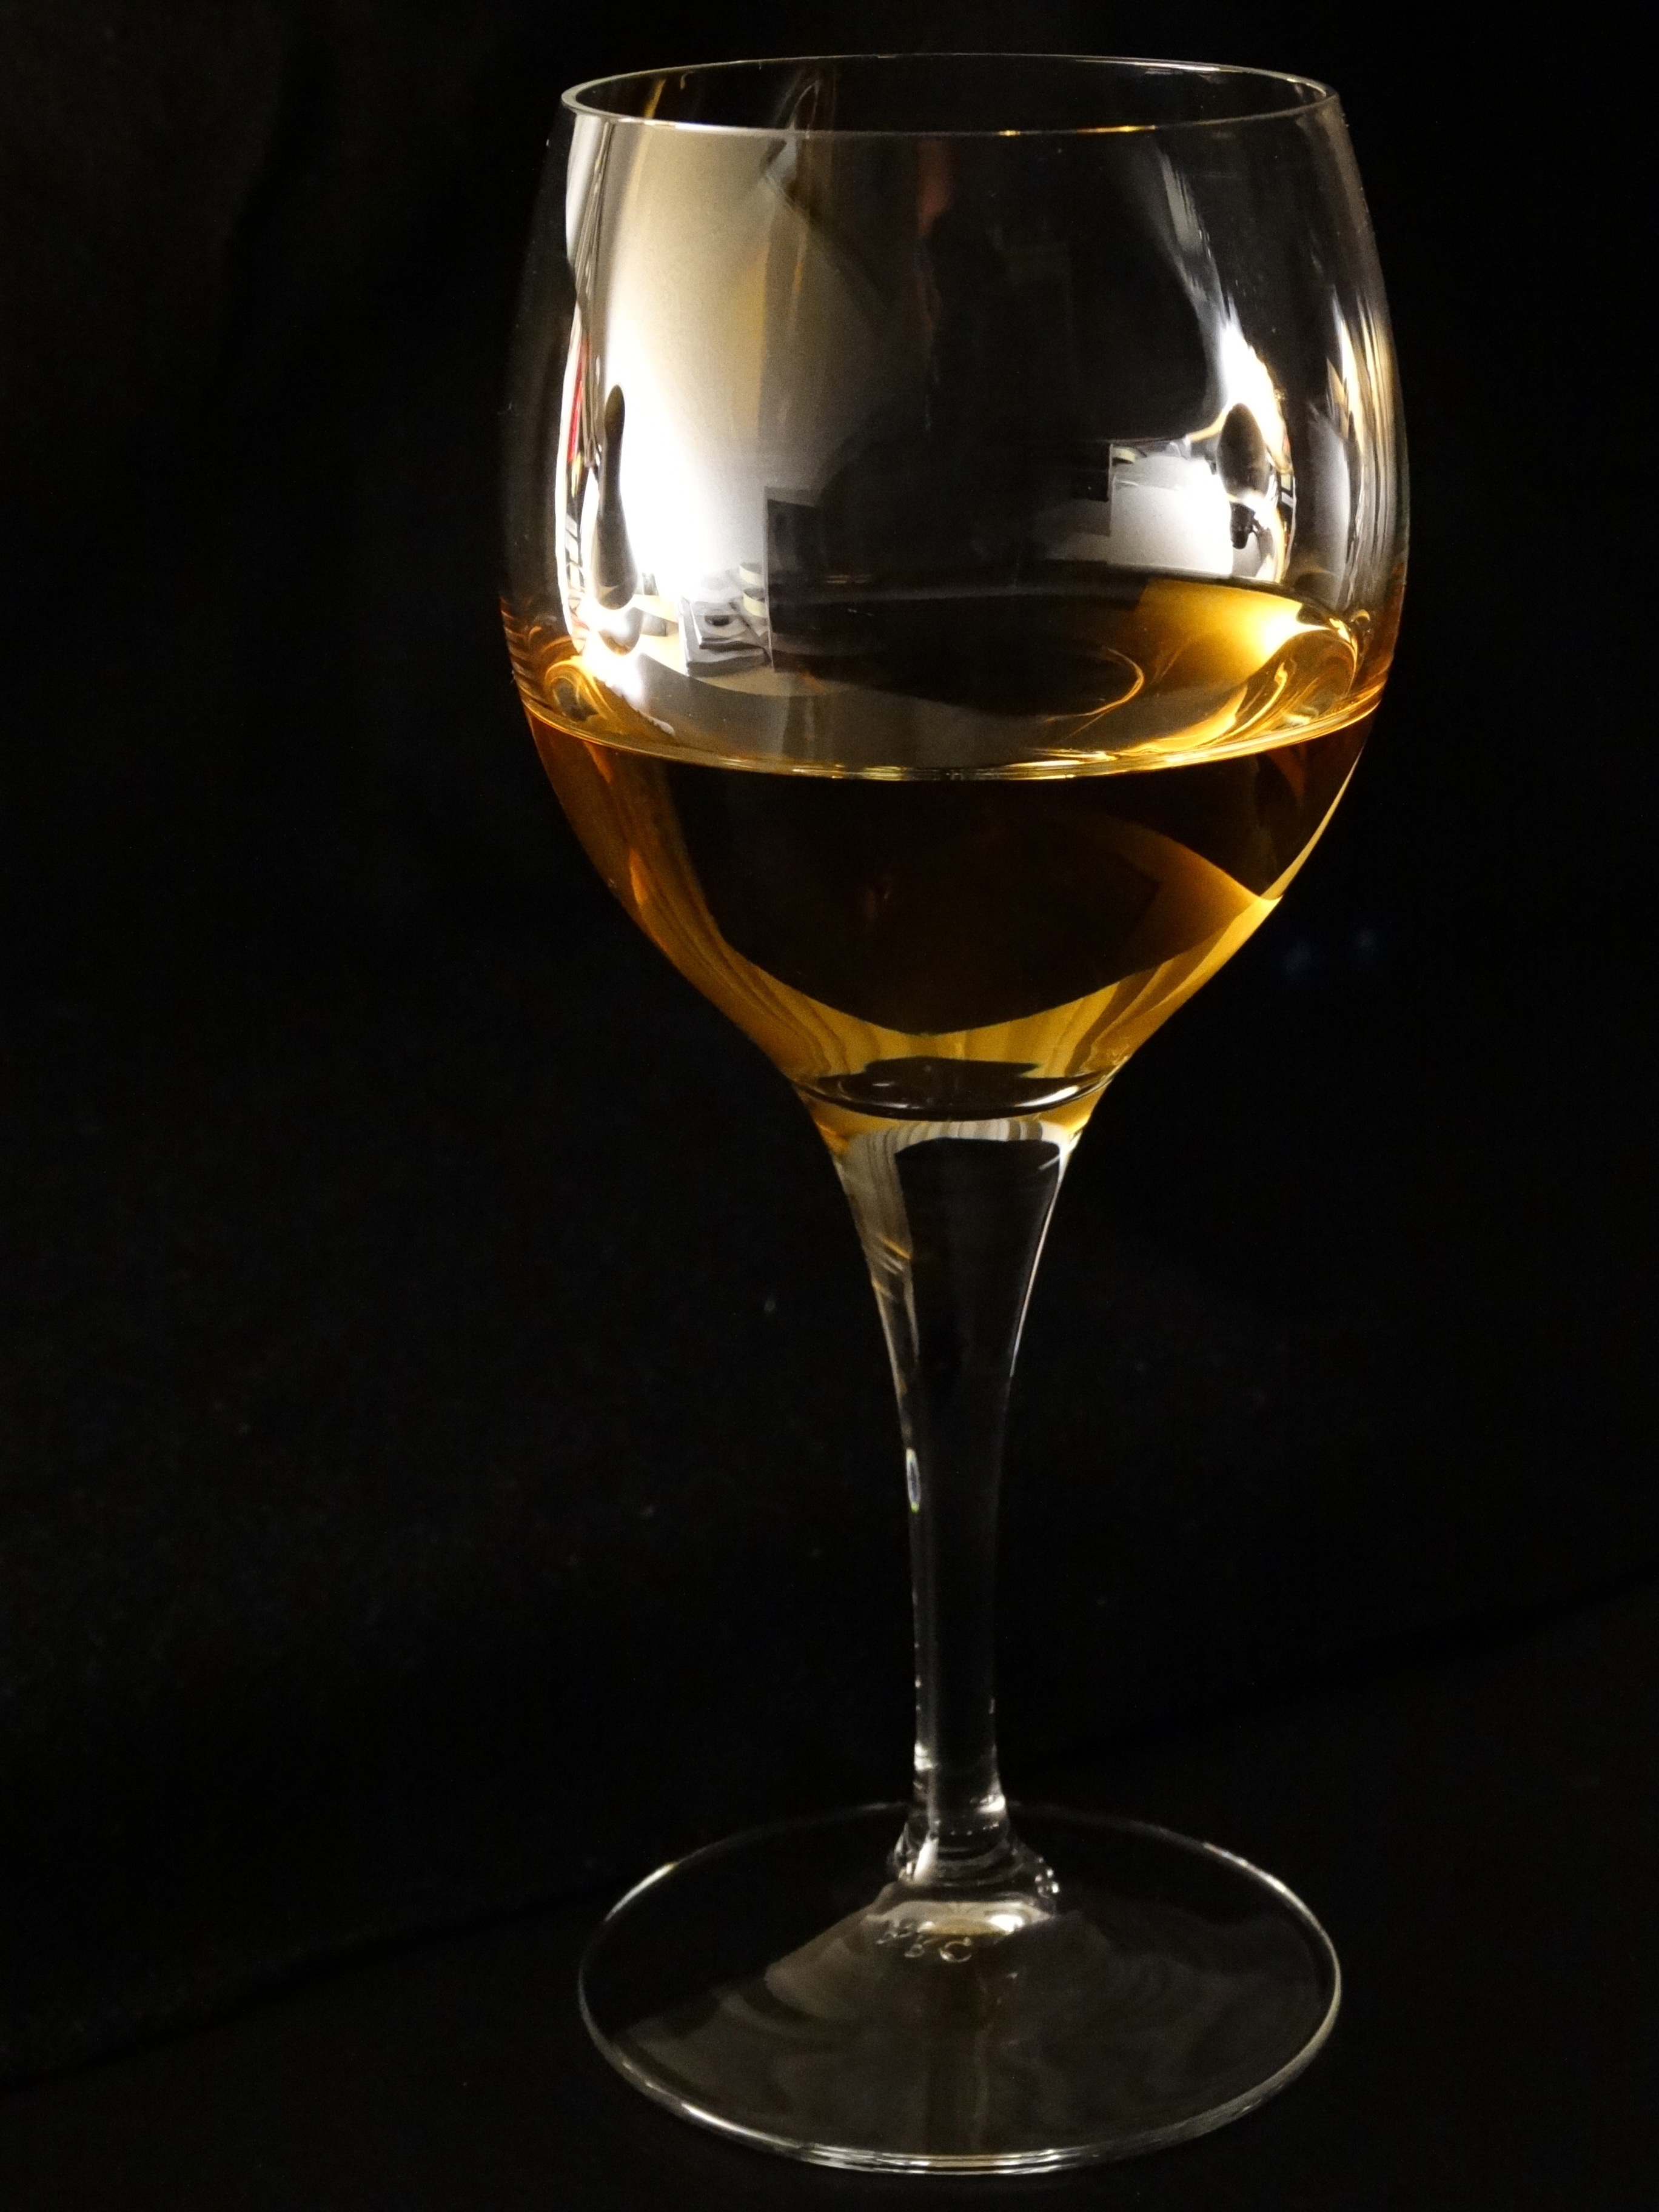
liquid, light, wine, glass, clear, drink, material, wine glass, gloss, benefit from, mirroring, white wine, stemware, alcoholic beverage, beer glass, distilled beverage, drinkware, champagne stemware